Godrevy

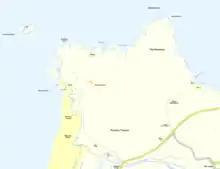
Map of Godrevy Head

The headland is on the Atlantic coast in Cornwall on the eastern side of St Ives Bay and about three miles (5 km) northeast of the town of Hayle. The nearest village is Gwithian, half a mile west beyond Godrevy Bridge across the Red River. The promontory is roughly square in shape and faces north into the Atlantic occupying an area of approximately . In 1939, and of coastline was donated to the National Trust by D. W. Thomas of Gwithian, followed by a further of land adjoining Godrevy Farm in 1962 by Nicholas and Charles Thomas. Godrevy Head has some of the best coastal heathland in Cornwall, with many species of plant, animal and insect life. Part of the headland, along with the coast to the east, was designated as part of the Godrevy Head to St Agnes SSSI (Site of Special Scientific Interest) in 1951.